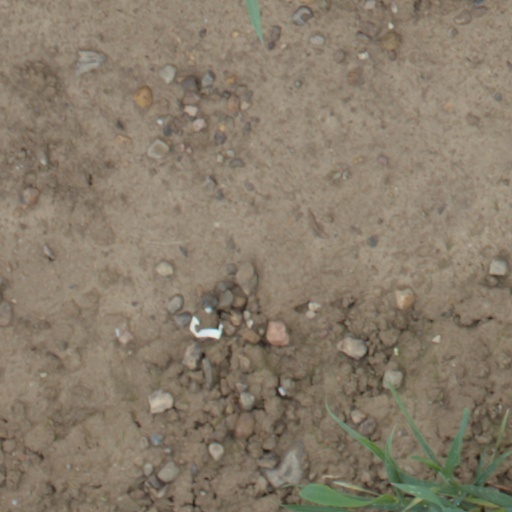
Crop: wheat